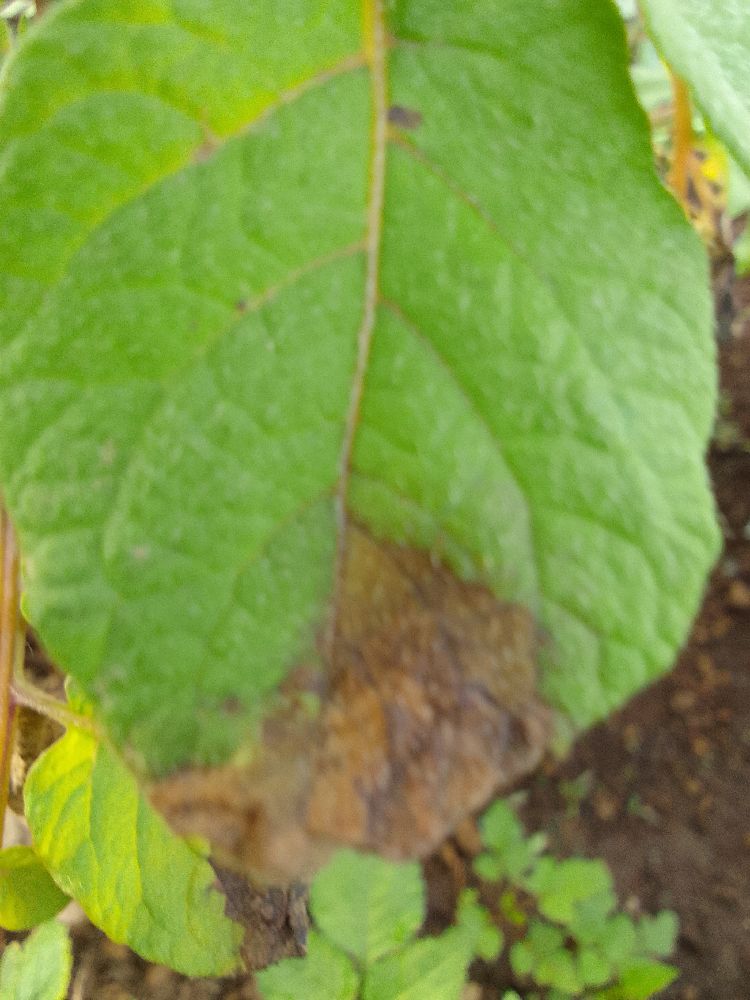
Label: Late blight